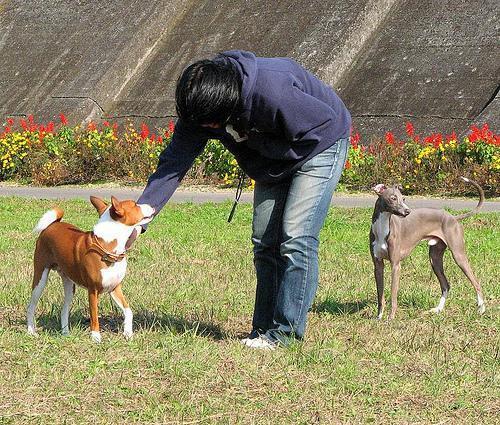
Italian_greyhound